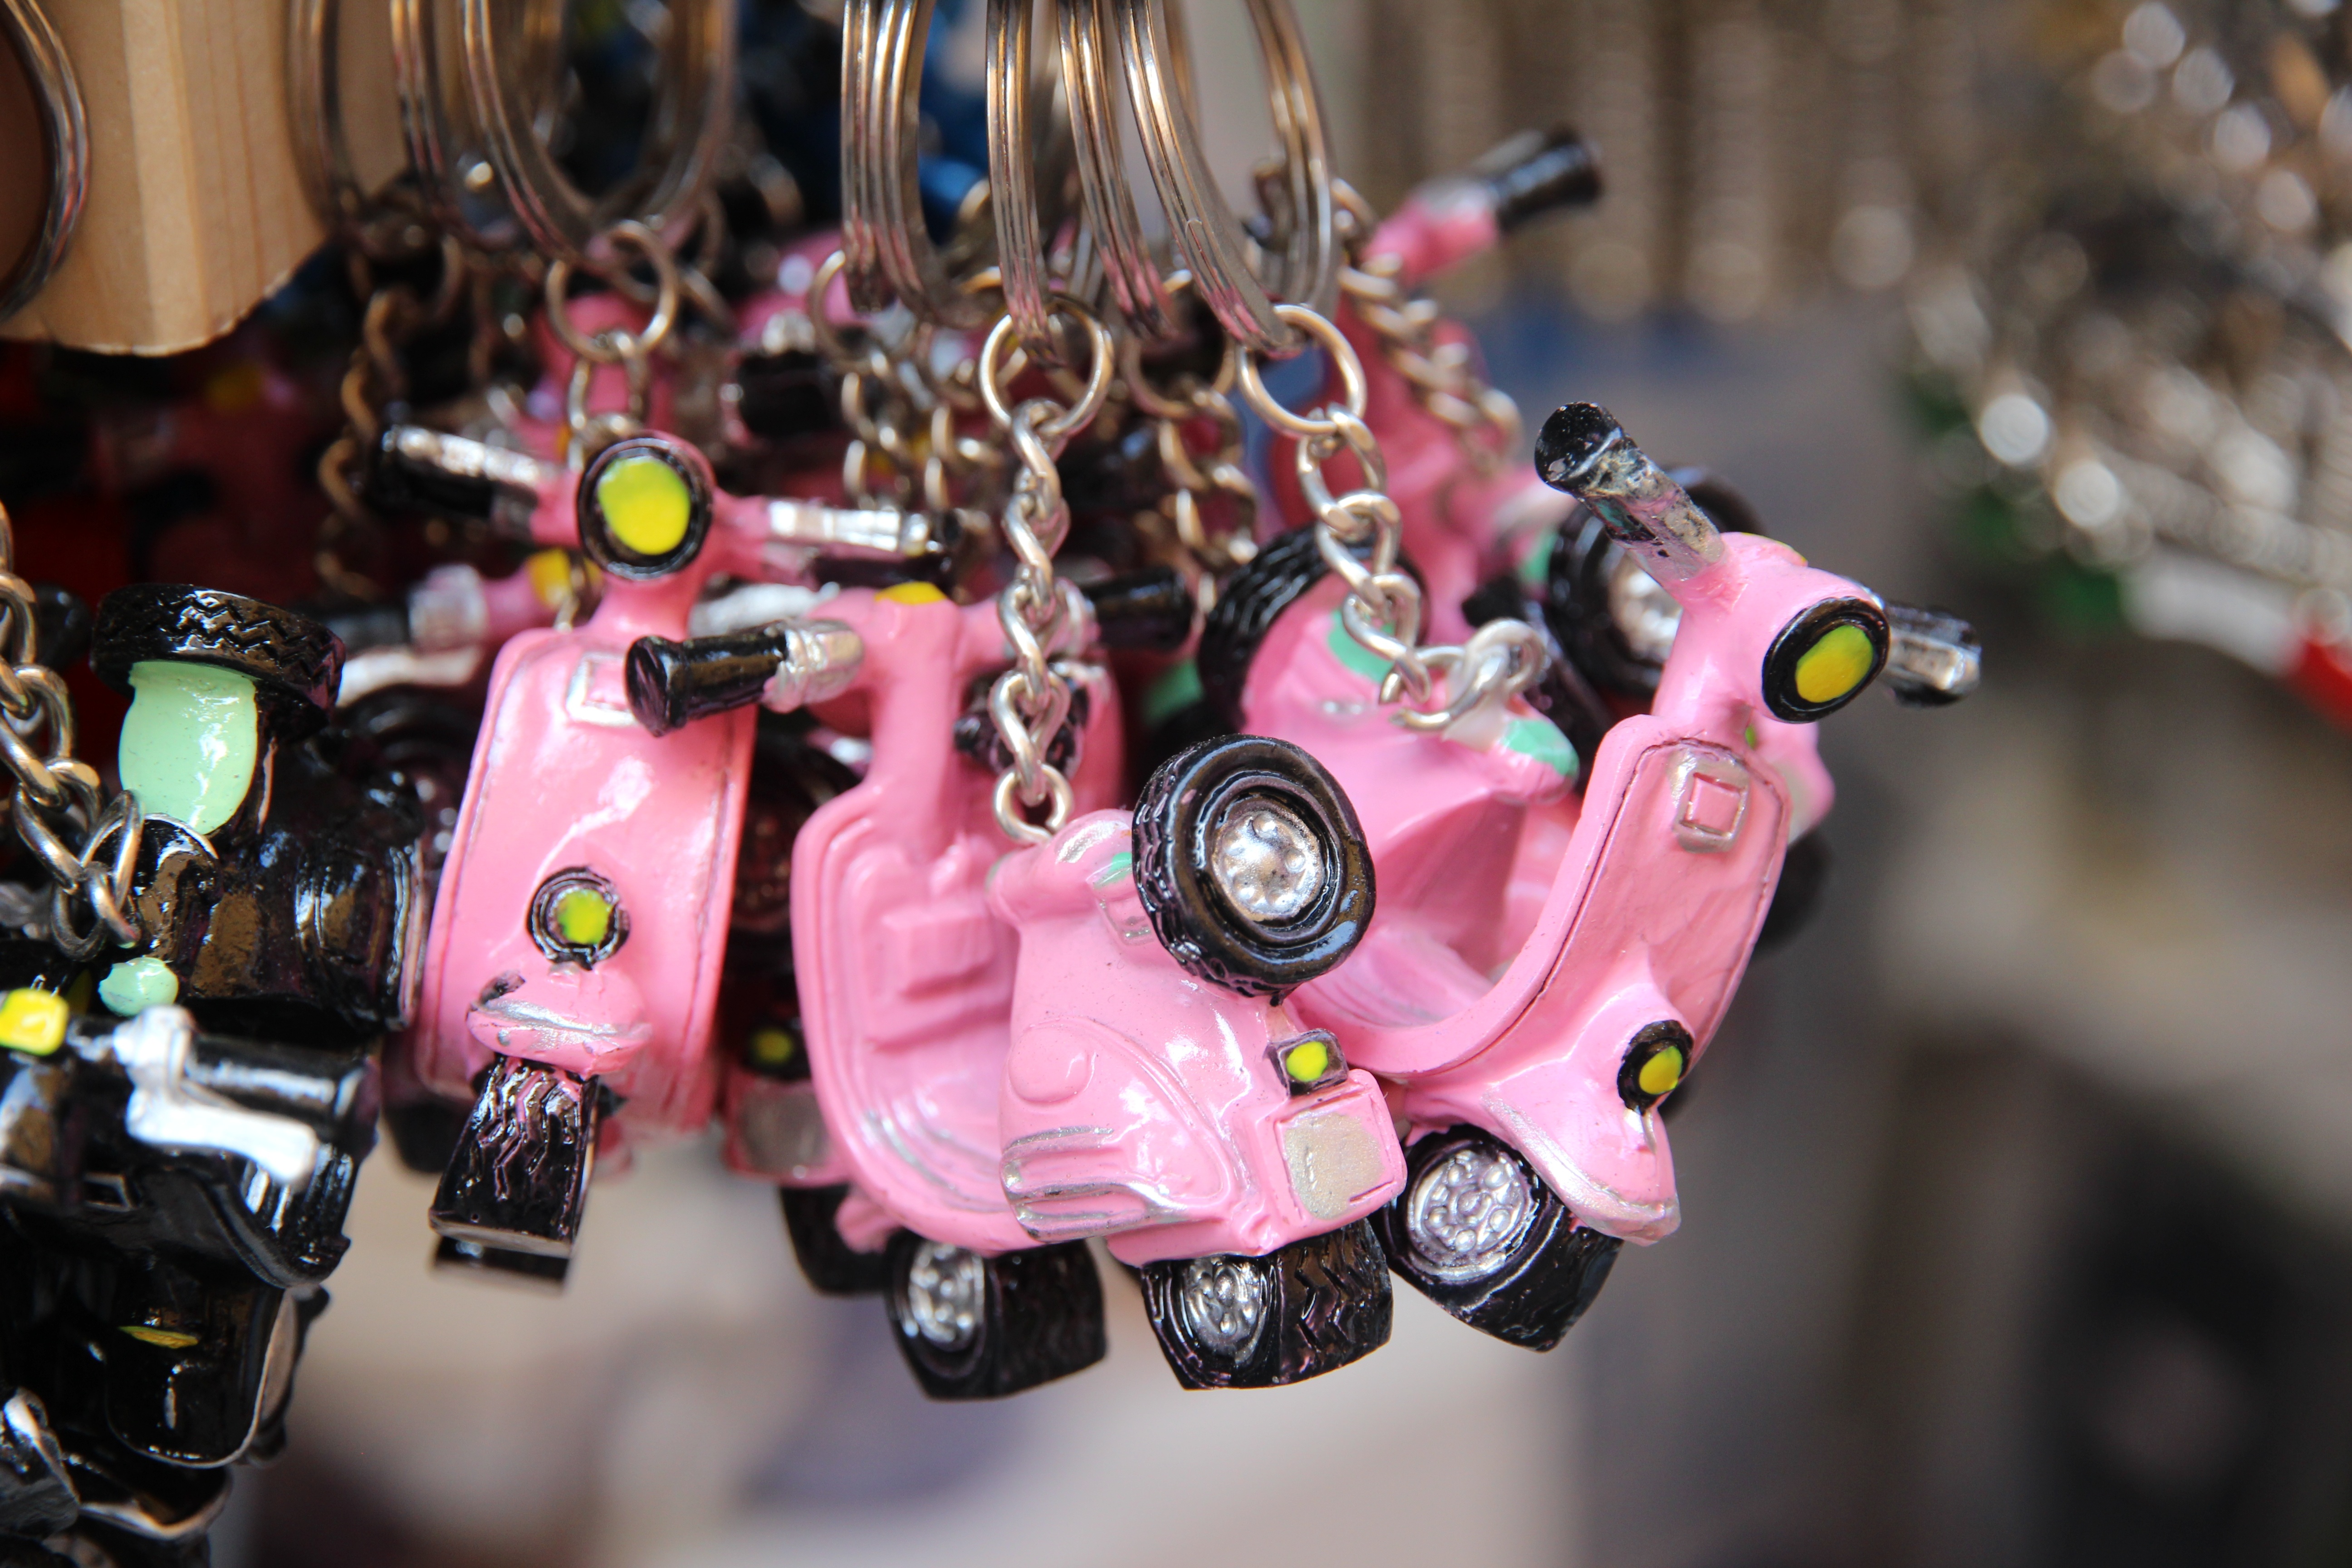
flower, spring, color, italy, memory, fashion, pink, motor scooter, keychain, kiosk, vespa, souvenir, trailers, mitbringsel